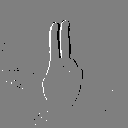
ASL letter: u